Historic roads and trails

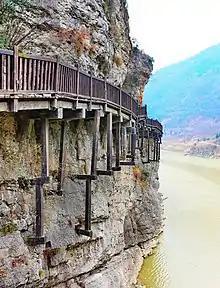
Reconstructed ancient cliff path of Mingyue Gorge, northern Sichuan, China, part of the Shudao road system

The Shudao, or the "Road(s) to Shu", is a system of mountain roads linking the Chinese province of Shaanxi with Sichuan (Shu), built and maintained since the 4th century BC. Technical highlights were the gallery roads, consisting of wooden planks erected on wooden or stone beams slotted into holes cut into the sides of cliffs. The roads join three adjacent basins separated and surrounded by high mountains. Like many ancient road systems, the Shu Roads formed a network of major and minor roads with different roads being used at different historical times. However, a number of roads are commonly identified as the main routes.